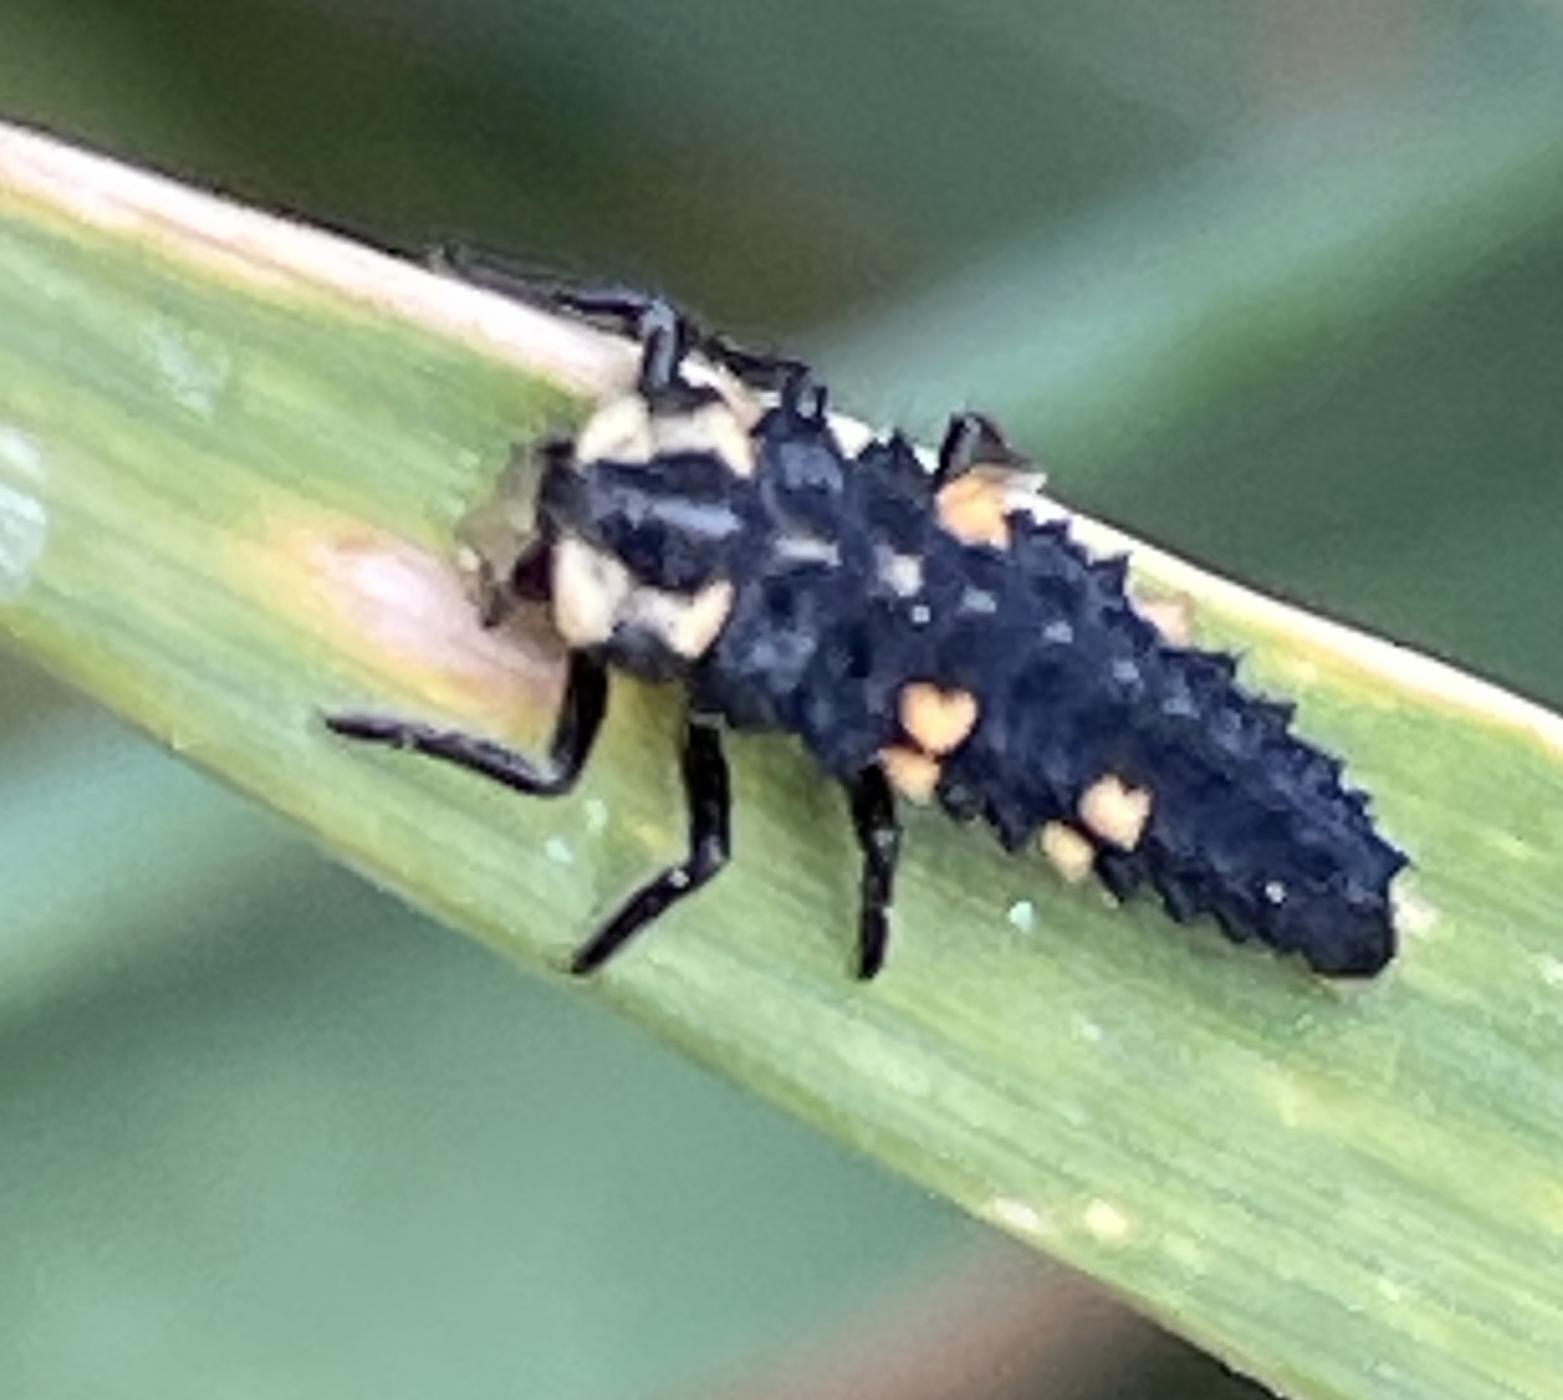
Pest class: predators